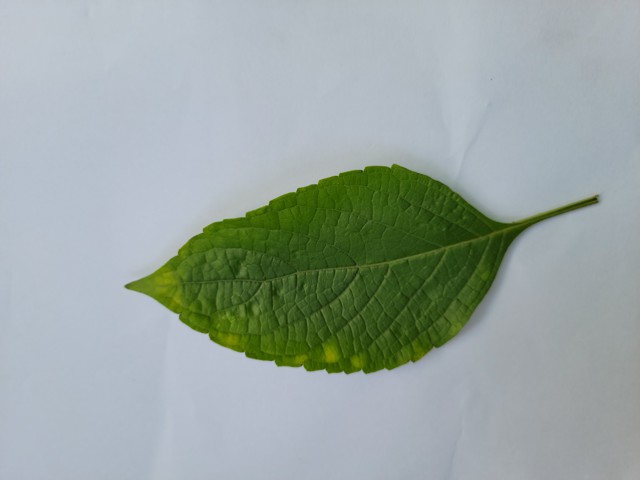
Plant: ramtulsi